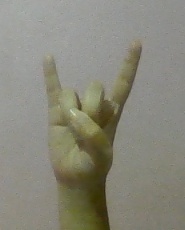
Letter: la